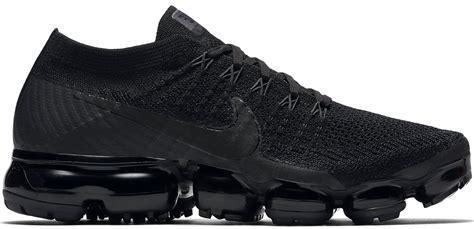
Brand: Nike
Model: Air Vapormax Flyknit 3